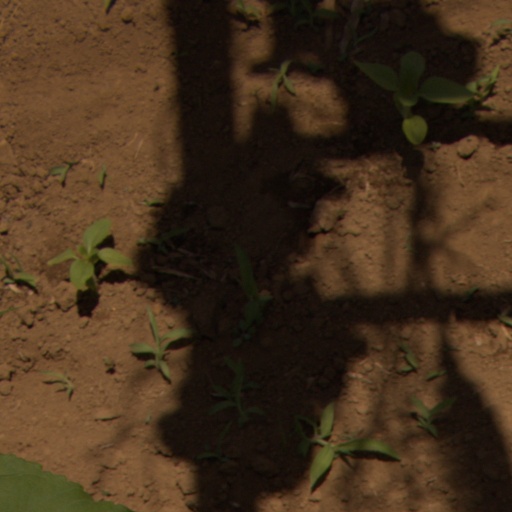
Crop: Jerusalem artichoke